Jackson Park Town Site Addition Brick Row

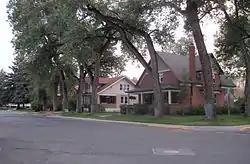
The houses of the Jackson Park Town Site Addition Brick Row

Jackson Park Town Site Addition Brick Row is a group of three historic houses and two frame garages located on the west side of the 300 block of South Third Street in Lander, Wyoming. Two of the homes were built in 1917, and the third in 1919. The properties were added to the National Register of Historic Places on February 27, 2003.